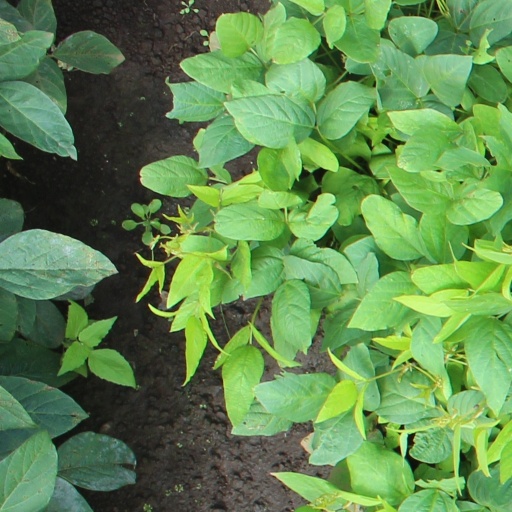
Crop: soybean